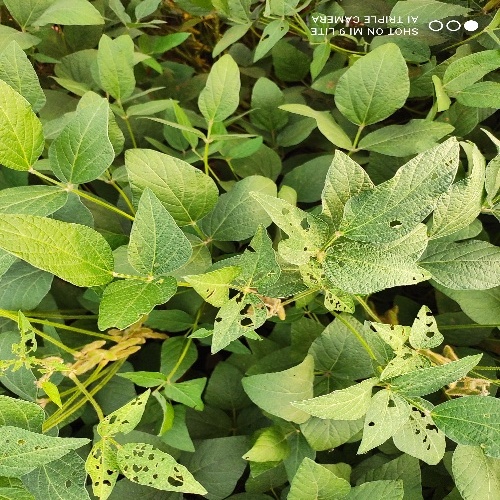
Label: Caterpillar